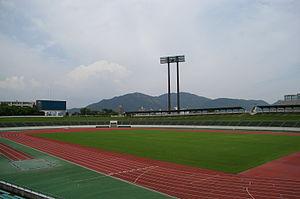
Le Semi-marathon de Gifu Seiryū aussi appelé le Naoko Takahashi Cup est une course de semi-marathon se déroulant tous les ans, en mai, dans la ville de Gifu, au Japon. Créée en 2011, l'épreuve fait partie du circuit international des IAAF Road Race Label Events, dans la catégorie des « Labels d'argent ».